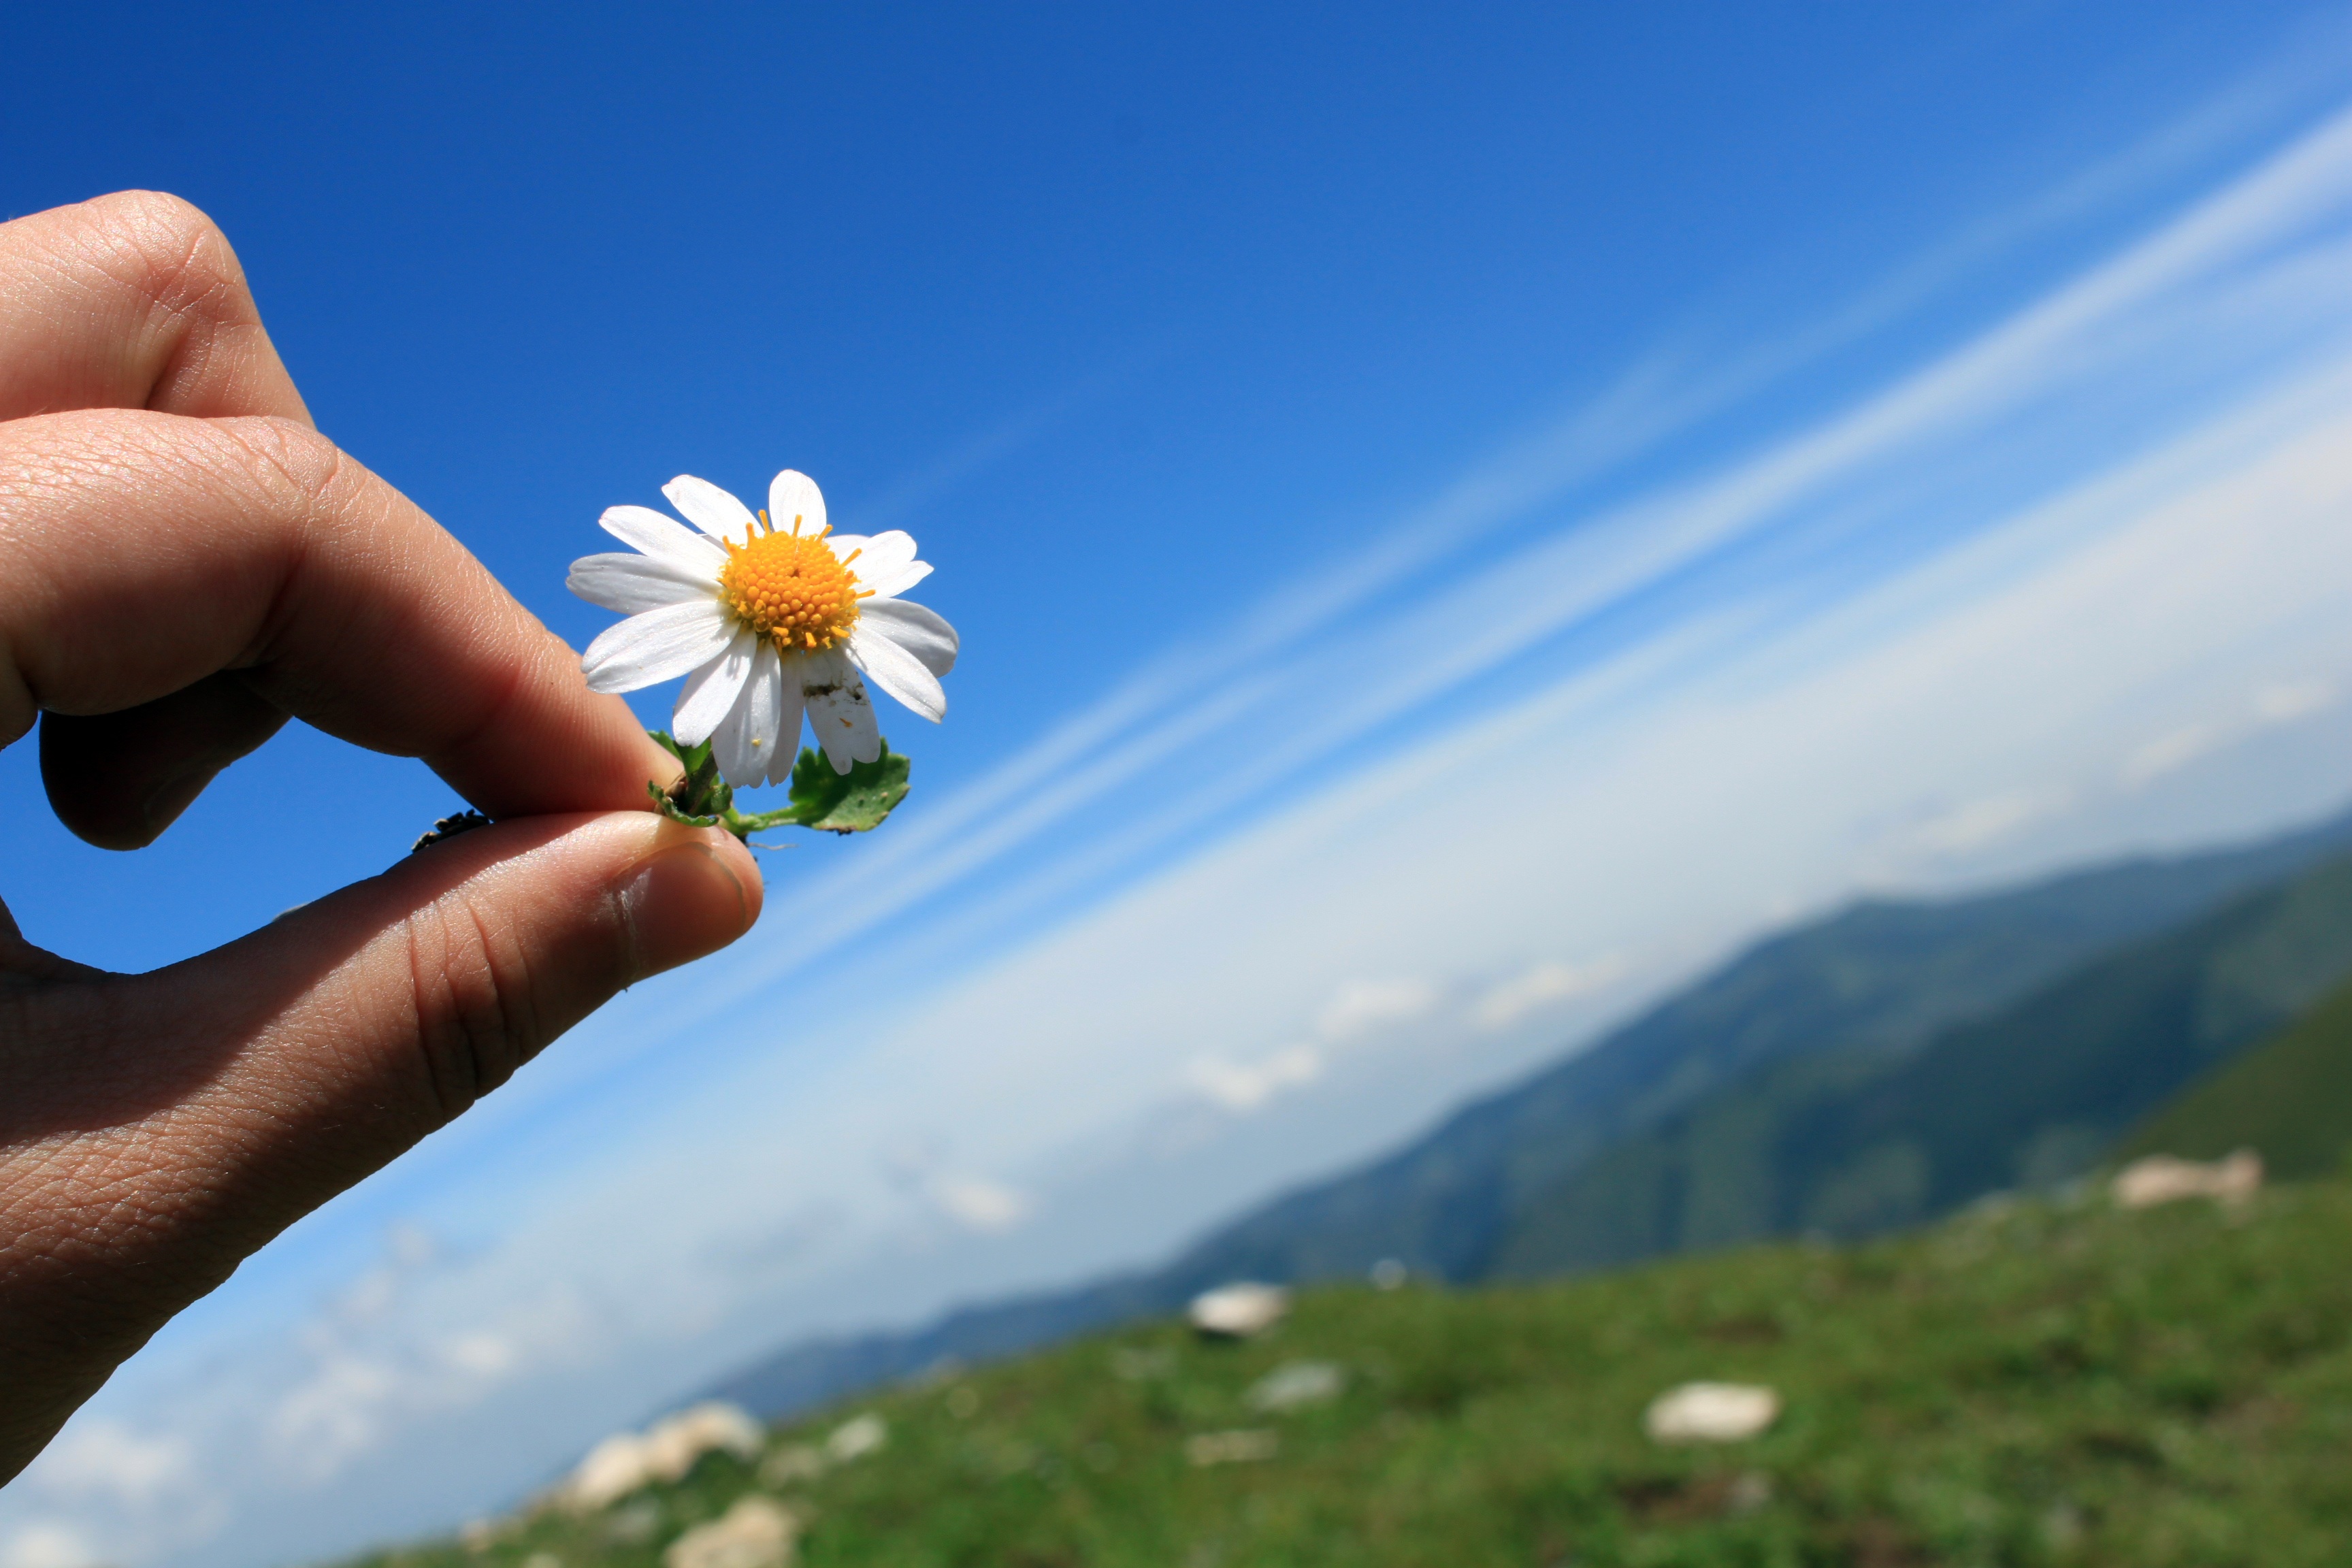
hand, plant, sky, field, meadow, sunlight, flower, fresh, blue sky, chrysanthemum, daisy family, atmosphere of earth